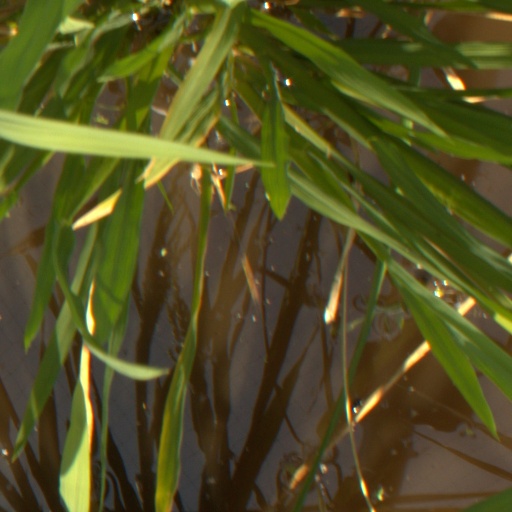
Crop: rice